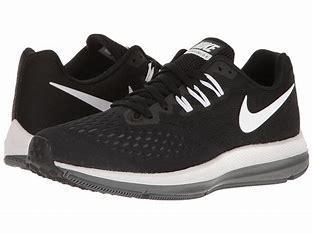
Brand: Nike
Model: Winflo 10